List of female cabinet ministers of the Republic of Ireland

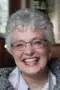
Katherine Zappone.

More than 58 years elapsed between Markievicz leaving office and the appointment in December 1979 of Máire Geoghegan-Quinn as the second woman in cabinet. In 1977, Geoghegan-Quinn had become the first woman since Markievicz to serve as a junior minister in the Irish government, when Jack Lynch appointed her as Parliamentary Secretary to the Minister for Industry and Commerce. Two years later, aged 29, she was "flabbergasted" to become Minister for the Gaeltacht in the first cabinet of Taoiseach Charles Haughey.